Prince-Bishops' Palace (Liège)

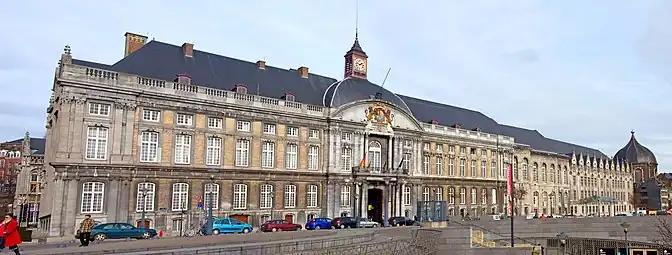
The Prince-Bishops' Palace in 2010

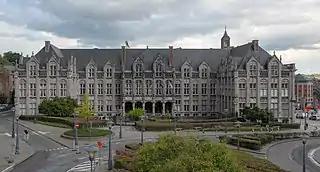
The west facade

The Palace of the Prince-Bishops is a historic building situated on the Place Saint-Lambert in the centre of Liège, Belgium. It was the residence of former Prince-Bishops of Liège and once faced the monumental Cathedral of St. Lambert. It now houses the Palace of Justice of Liège and the Provincial Palace, i.e. the government building of Liège Province.